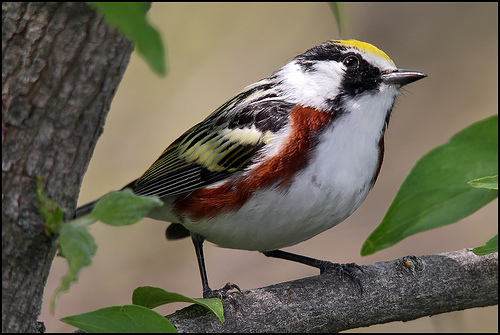
the bird has a breast that is white and a belly that is white.
this bird has a light yellow crown, a small black bill, and a white throat, breast, and belly.
a small bird with a white belly and breast, red flanks, black wings with white wingbars and a yellow crown.
a small bird with a yellow and black head and wings, with a red-brown flank and white belly.
this bird has a white breast and throat, a yellow crown, and a short beak.
this bird is white with red and has a very short beak.
this pretty bird has a yellow crown, white belly, very pretty auburn colored side. a small bird he sports black and yellow secondaries with white mixed in. he has black tarsus and feet.
this bird is small and round with a white chest, red stripe along the side of the underbelly, and yellow on the head.
this bird is white with black and has a very short beak.
this bird has wings that are black and yellow and has a yellow crown
Species: Chestnut Sided Warbler